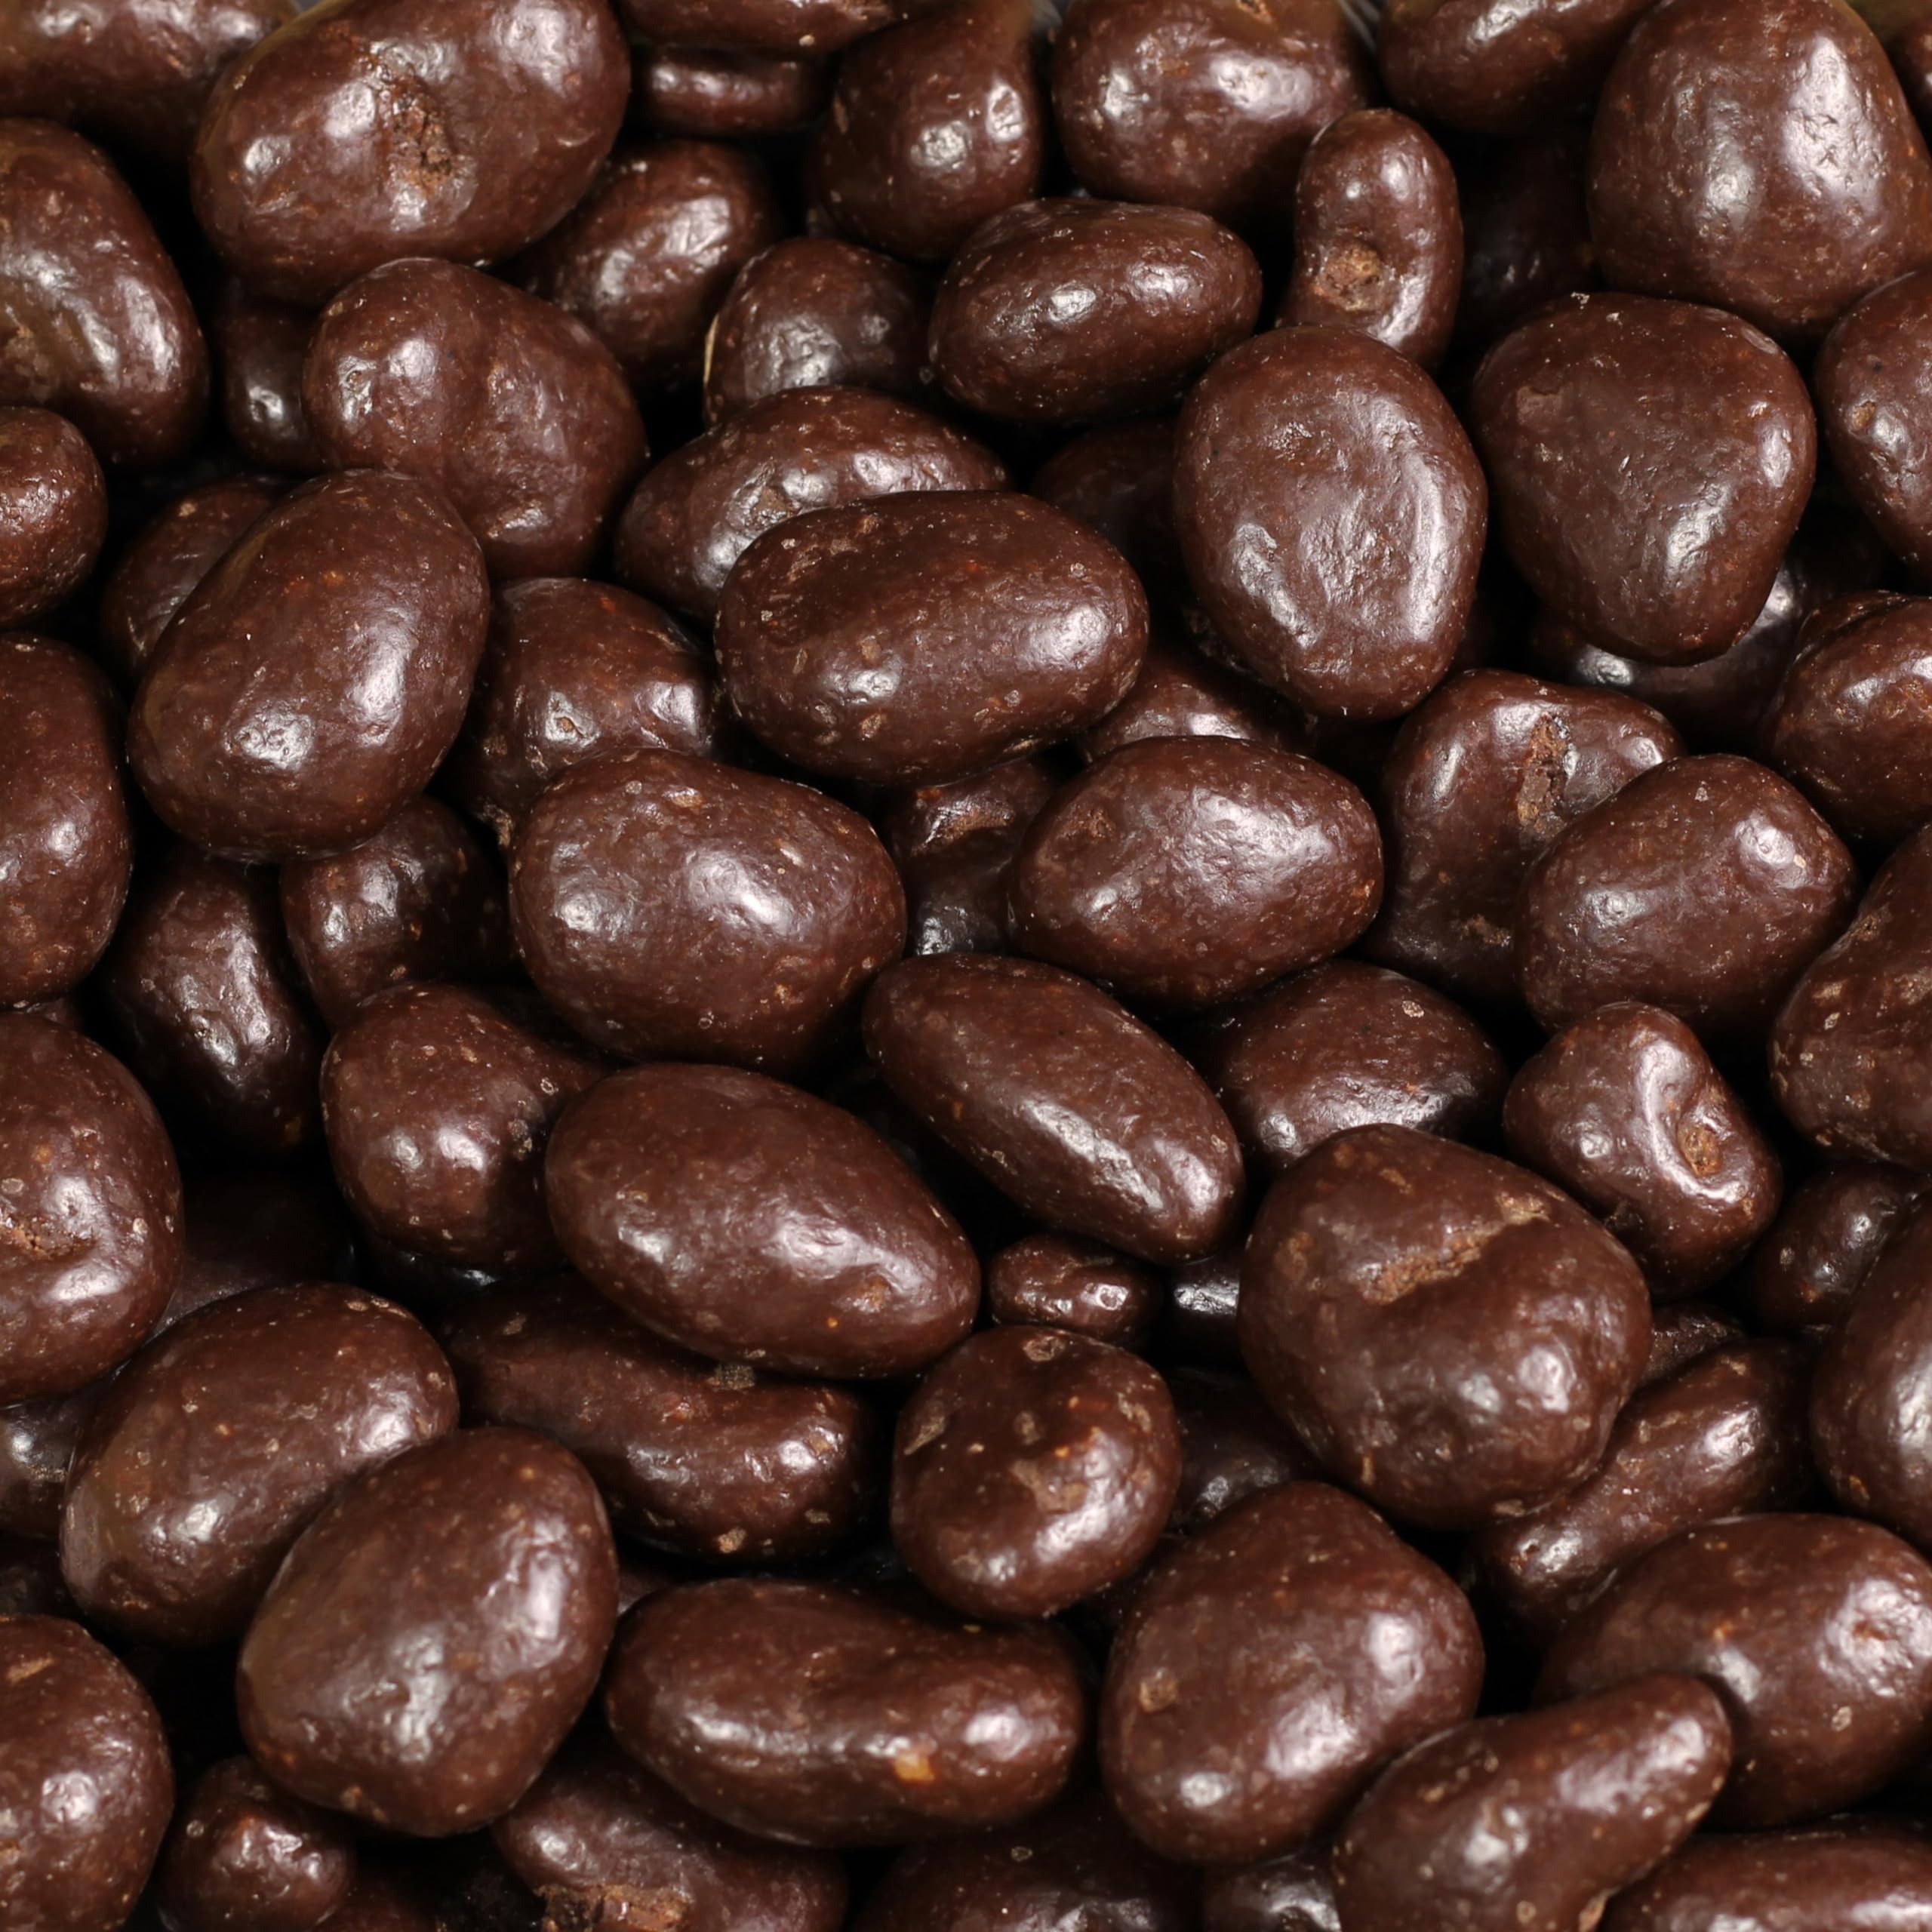
Item Name: Chocolate Covered Toffee Coated Pecans by It's Delish, 5 Lbs Bulk Bag | Dark Chocolate Candy Nuts Bulk Pecans Chocolates Sweet & Crunchy Pecan Nut Snack | Vegan, Kosher
Bullet Point 1: DOUBLE WHAMMY: Enjoy the rich and indulgent flavors of both dark chocolate dipped and a toffee coating onto this crunchy pecans.
Bullet Point 2: SWEET CREAMY & CRUNCHY: Experience the perfect balance of creamy sweetness and nutty crunch in every bite of these toffee-coated pecans.
Bullet Point 3: BULK CANDY NUTS: Get a generous lbs bulk bag filled with delicious chocolate-covered pecans to satisfy your cravings, enough for a family party, office events and daily midnight snacking.
Bullet Point 4: VEGAN & KOSHER: Our dark chocolate pecans are vegan and OU kosher Parve made without milk or butter, making them a dairy-free treat for all to enjoy.
Bullet Point 5: MADE IN THE USA: These delectable treats are packaged in our North Hollywood, California factory, ensuring quality and freshness, and shipped to you direct!
Product Description: <b>Chocolate Covered Toffee Coated Pecans by It's Delish, 5lbs Bulk Bag</b><p><p>Indulge in the irresistible combination of dark chocolate, toffee, and crunchy pecans with It's Delish Chocolate Covered Toffee Coated pecans. Each bite offers a burst of rich and dairy-free dark chocolate that perfectly complements the sweet and crunchy toffee coating. This lbs bulk bag is filled to the brim with these delectable candy nuts, providing you with plenty to share or enjoy all to yourself. Whether you're looking for a satisfying snack or a delightful treat to satisfy your sweet tooth, these chocolate-covered pecans are sure to hit the spot. Not only are they incredibly delicious, but they are also suitable for a variety of dietary preferences. These vegan and kosher OU treats are crafted with care in our North Hollywood, California factory, ensuring the highest quality and freshness. Try all our flavors and nut varieties including chocolate and toffee almonds, peanuts, cashews, pecans, walnuts, pistachios, Hazelnuts , macadamia, sunflower seeds, and even chocolate-covered fruit. Stock up and enjoy!</p><p><b>About It's Delish!</b><p><p> It's Delish was established in 1992 and is located in North Hollywood, California. It's Delish is a food manufacturer and distributor who produces over 500 gourmet food products including licorice, sour belts, taffies, caramels, Jordan almonds, chocolates, nuts, fruits, trail mixes, spices, and the spice blends. It's Delish also produces organics and all-natural products. We give you the opportunity to order from the factory direct!<p><p>It’s Delish! prides itself on the four pillars that are at the foundation of everything we do.<p></p> Innovation - Quality - Value - Service
Value: 16.0
Unit: Ounce

Price: 72.99